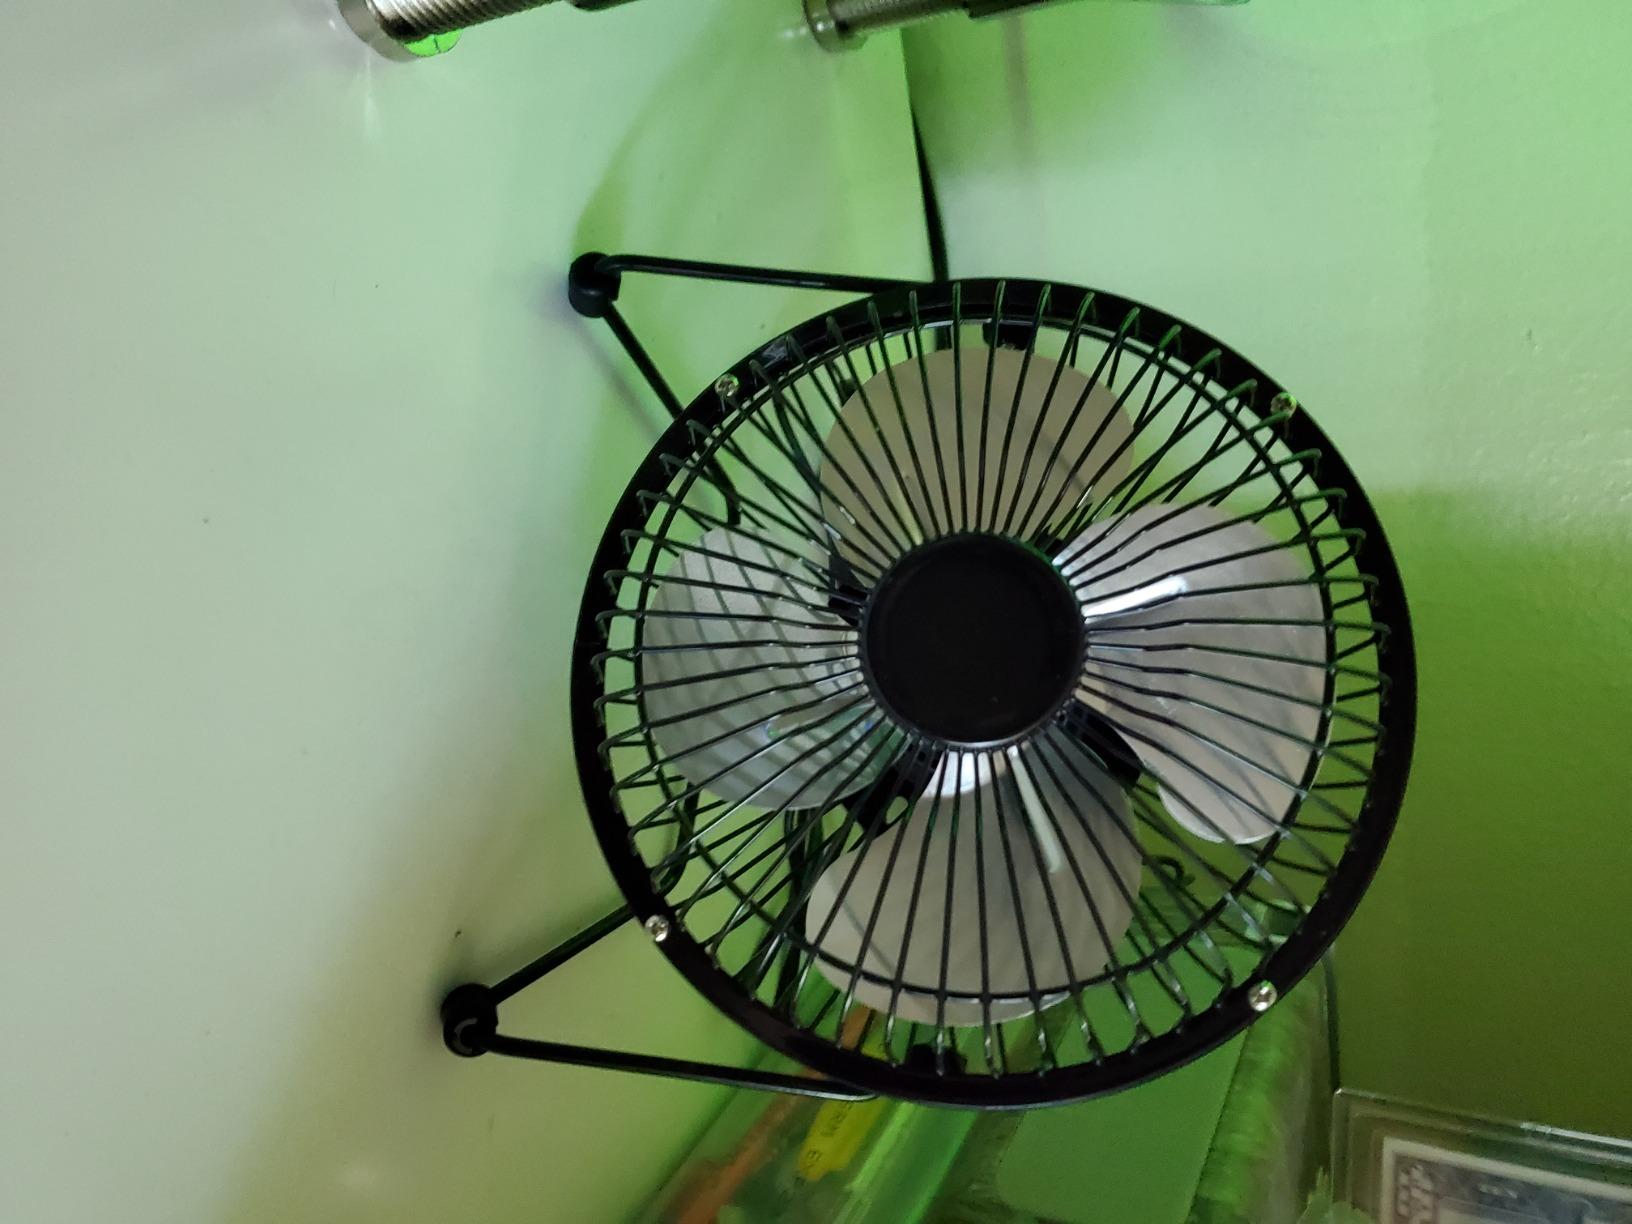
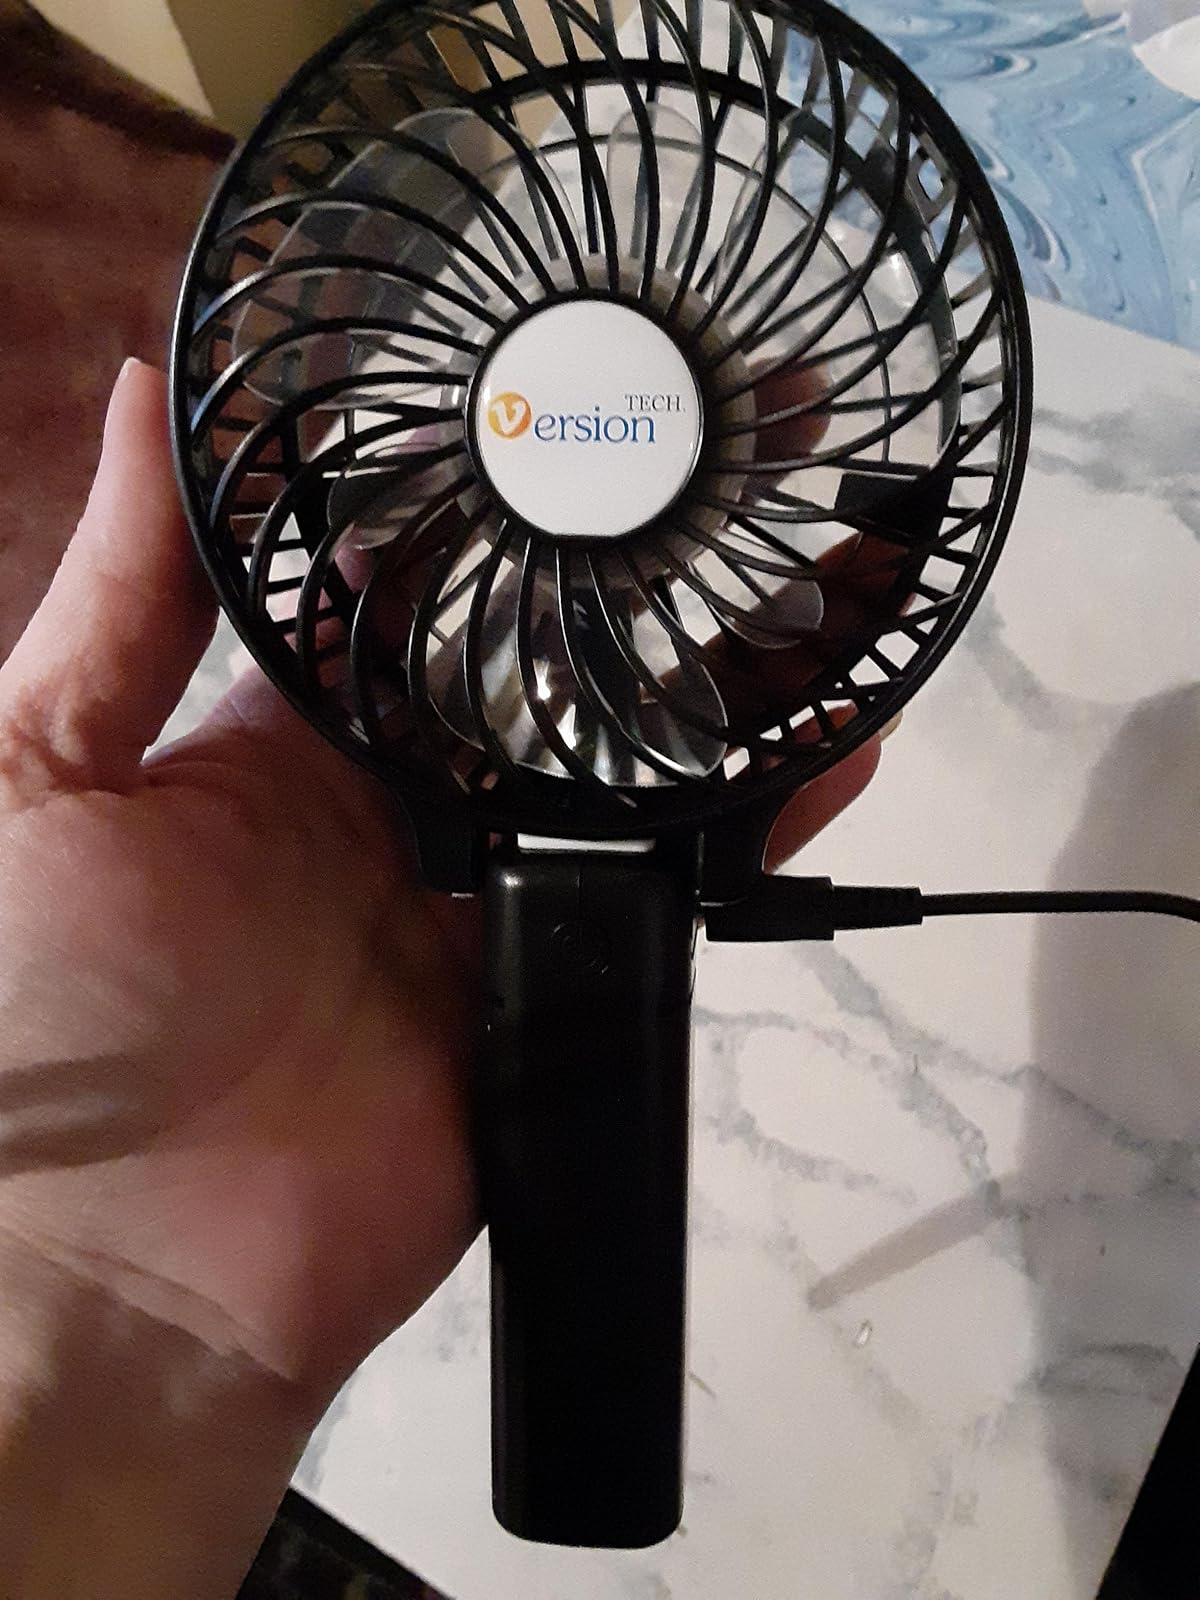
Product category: fan
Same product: no